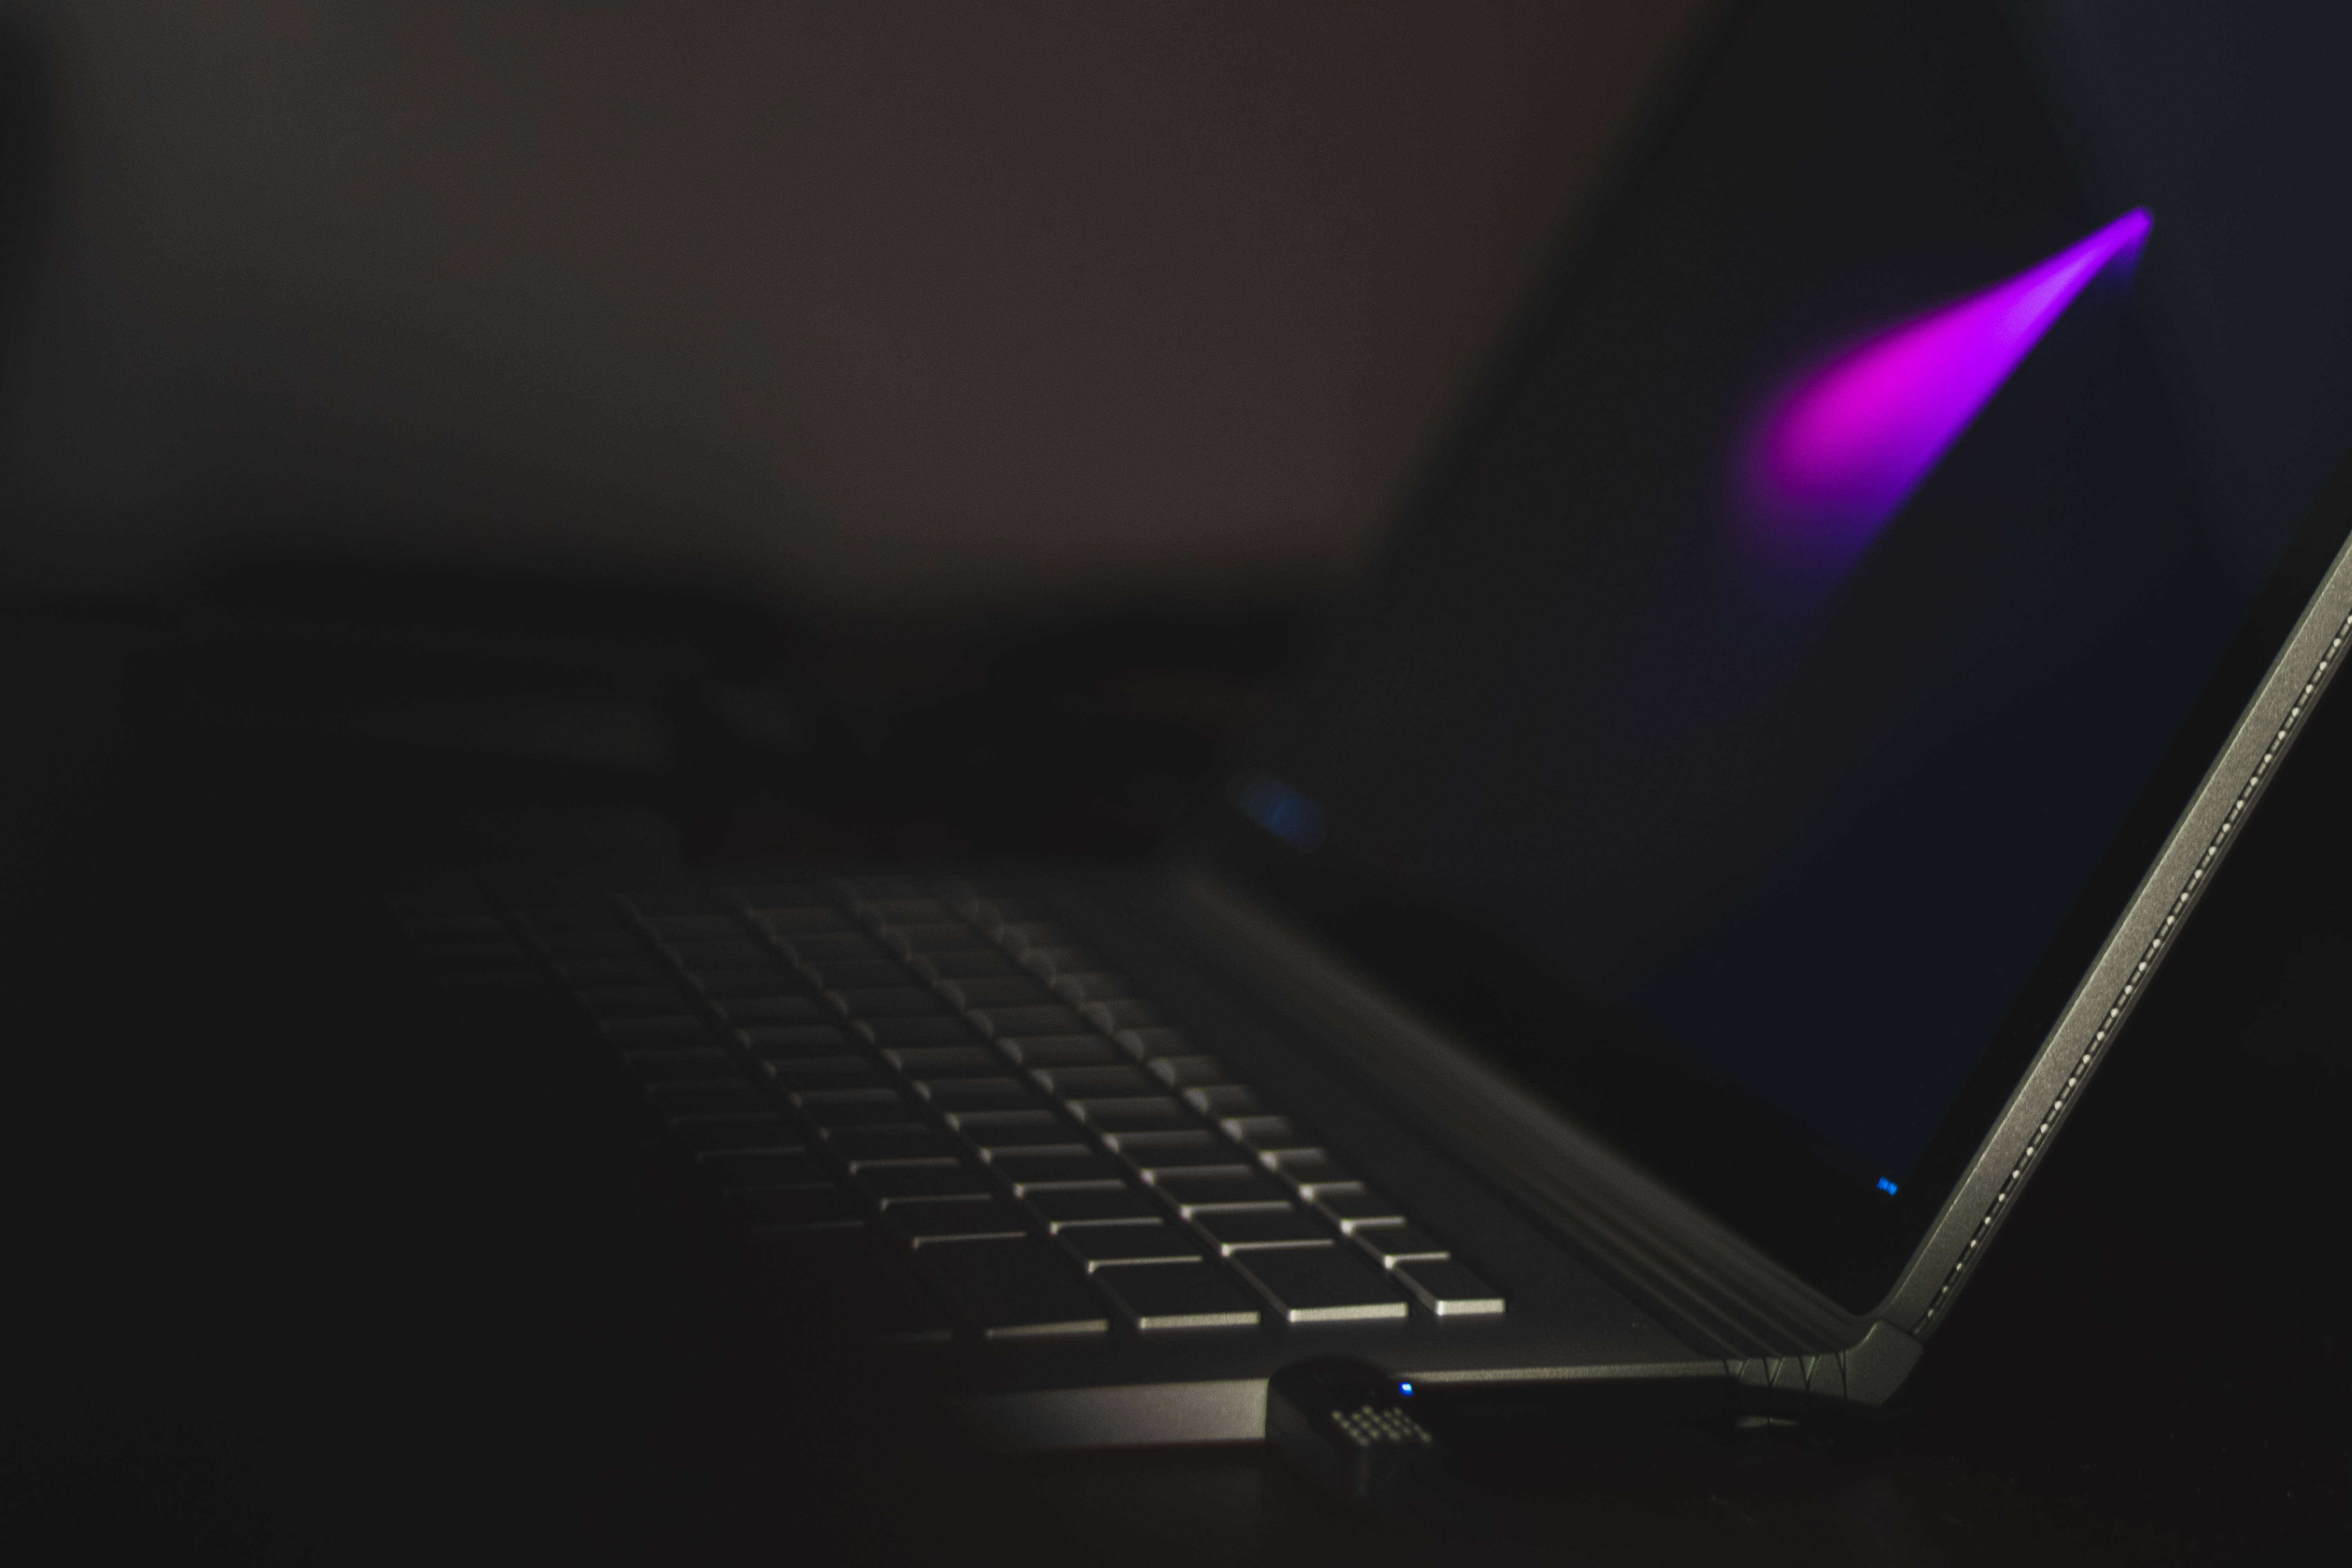
laptop, technology, gadget, darkness, black, multimedia, screenshot, netbook, personal computer, computer wallpaper, electronic device, computer hardware, personal computer hardware, display device